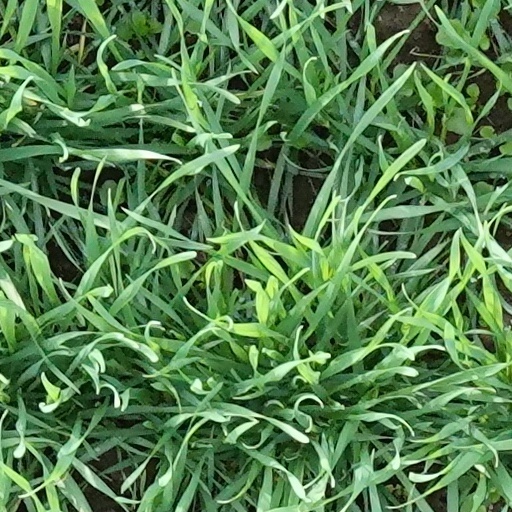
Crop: wheat